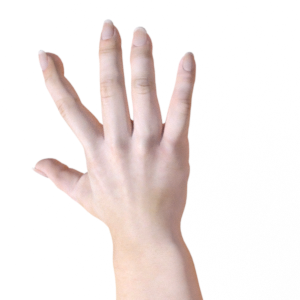
Label: paper